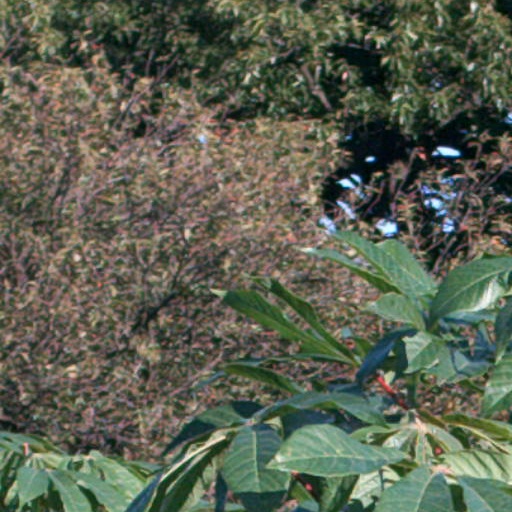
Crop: cassava